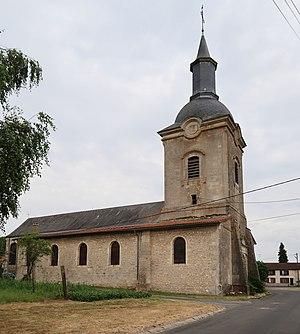
Milly-sur-Bradon, église
Milly-sur-Bradon est une commune française située dans le département de la Meuse, en région Grand Est.